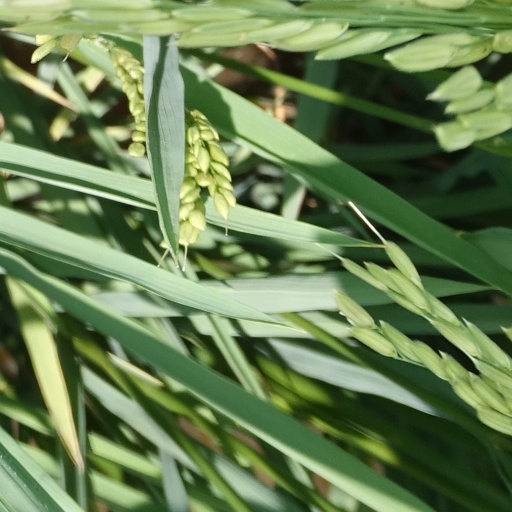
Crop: rice